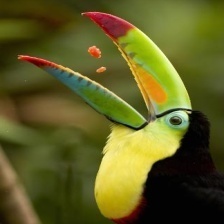
Species: TOUCHAN
Scientific name: RAMPHASTIDAE
ImageNet parent category: toucan